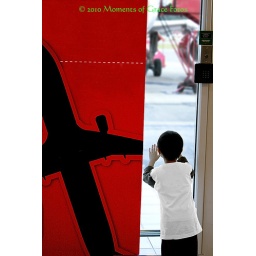
A little boy watches a plane arrive in the departure lounge of Kota Kinabalu International Airport on Malaysian Borneo.